Valerie Brisco-Hooks

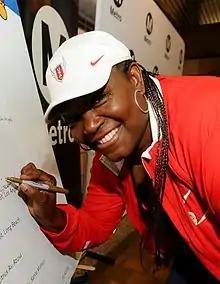
Brisco-Hooks in 2016

Brisco-Hooks married NFL player Alvin Hooks in 1981. Their son, Alvin Hooks, Jr., was born in 1982.